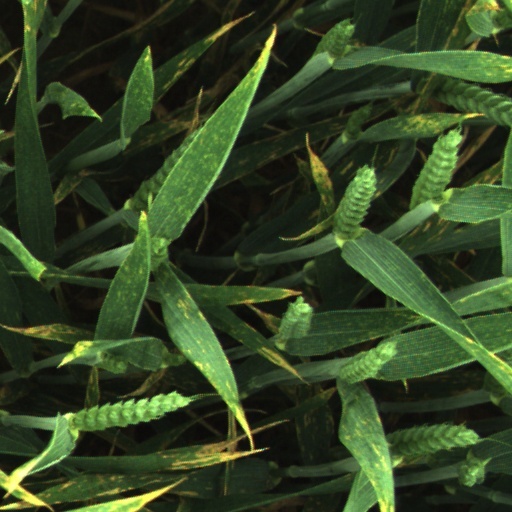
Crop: wheat